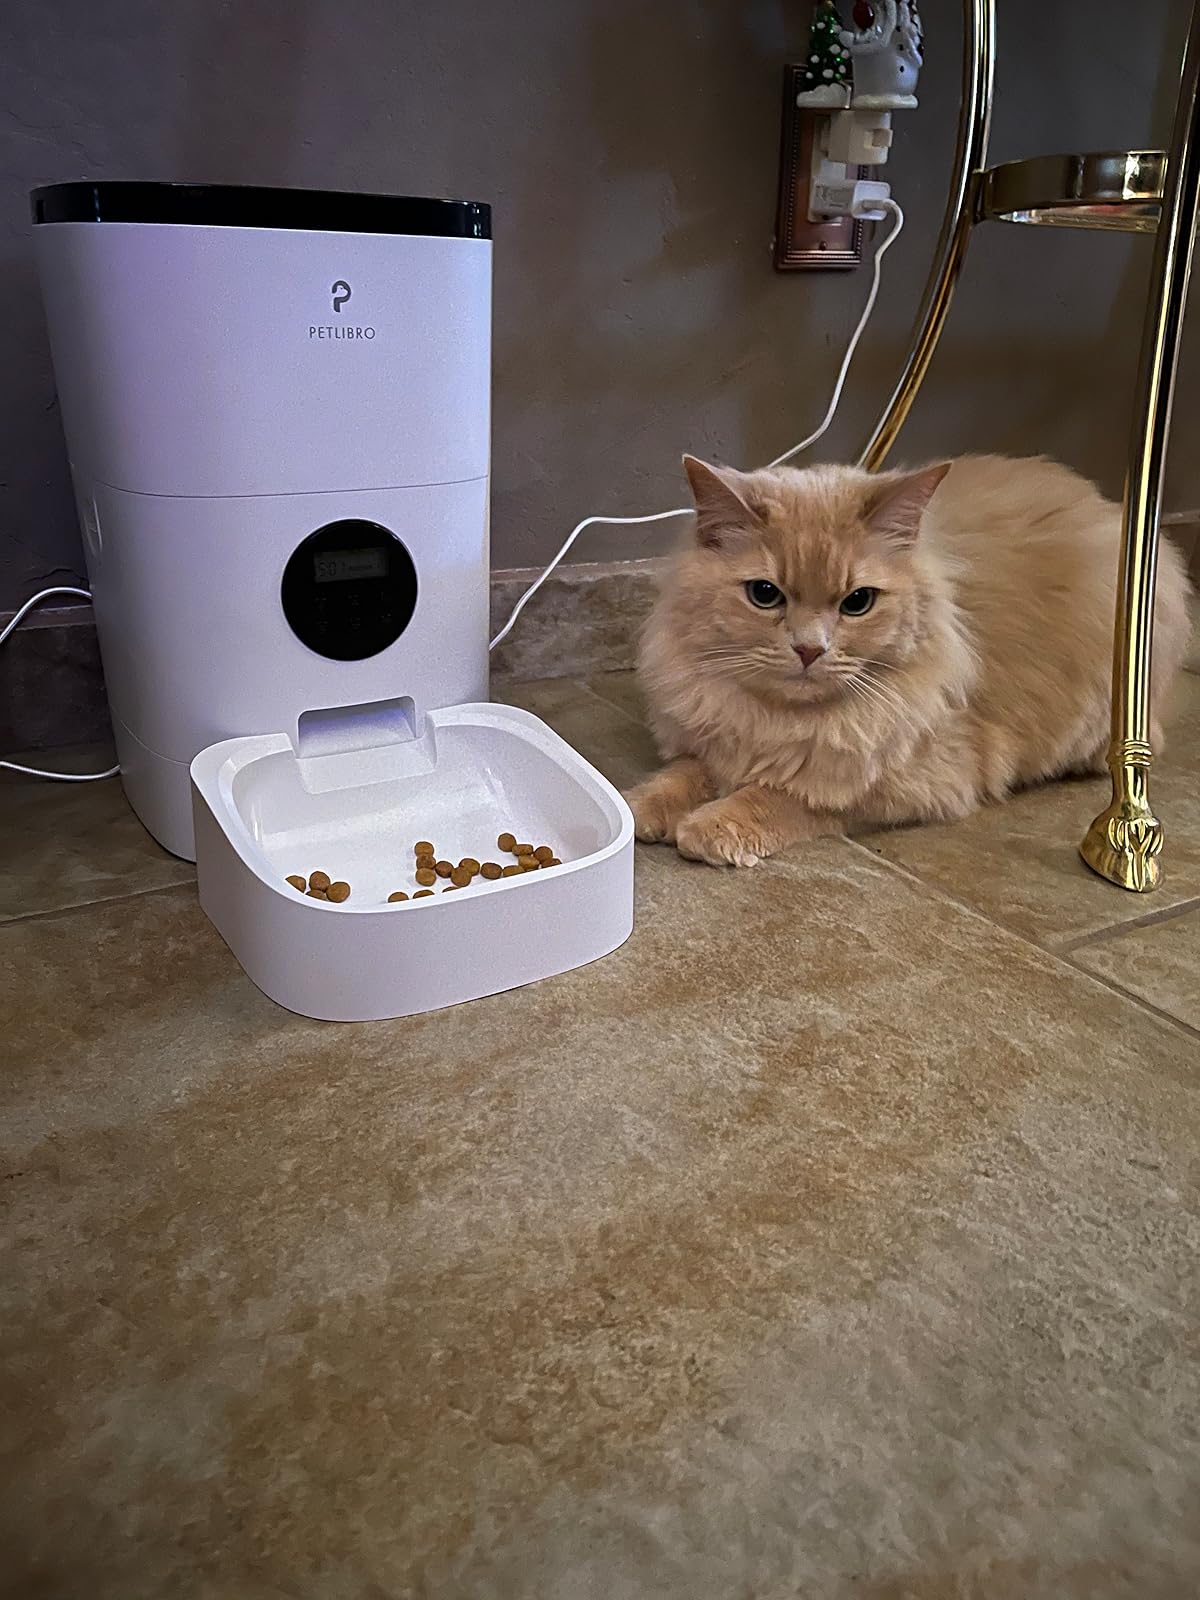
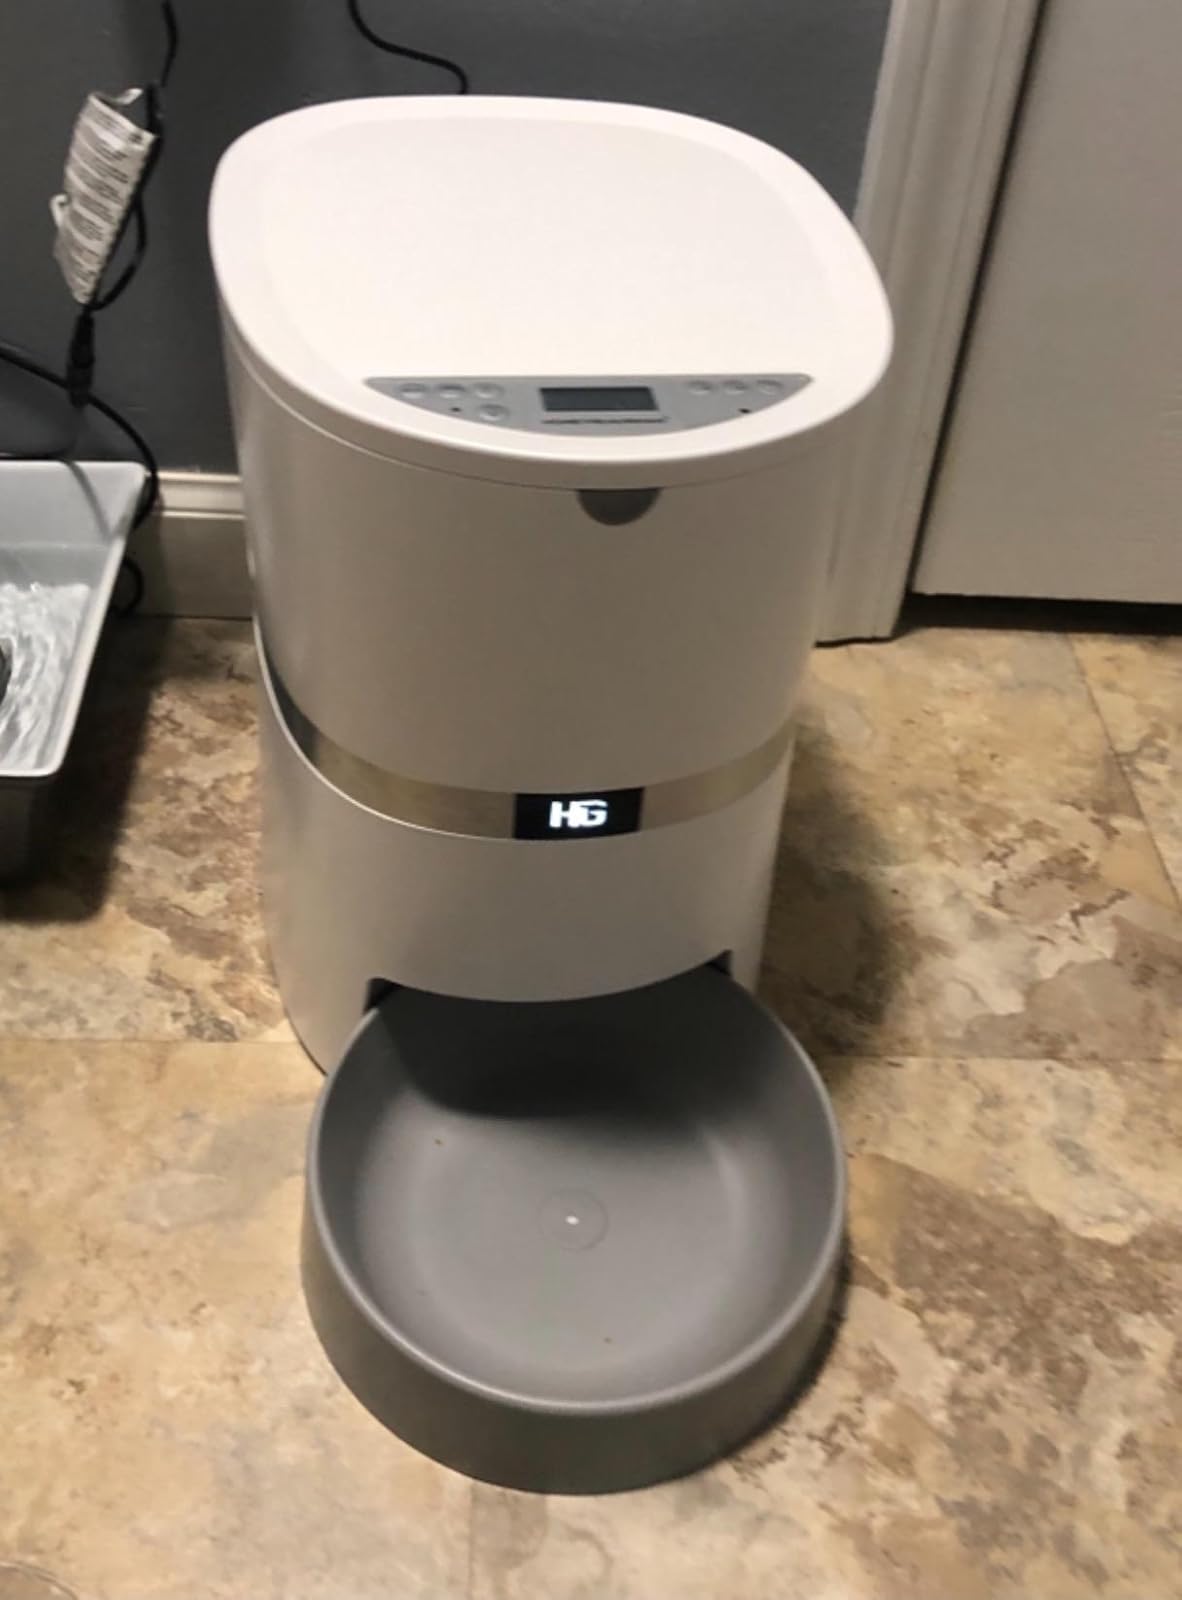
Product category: items_feeder
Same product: no